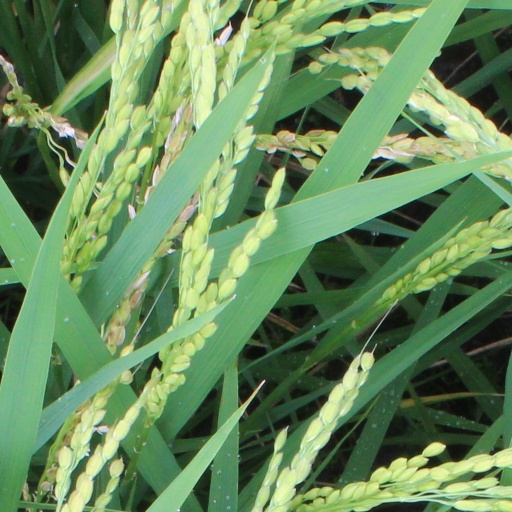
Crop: rice